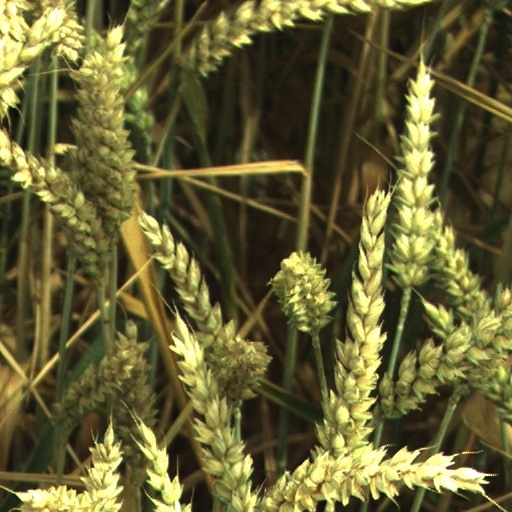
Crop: wheat